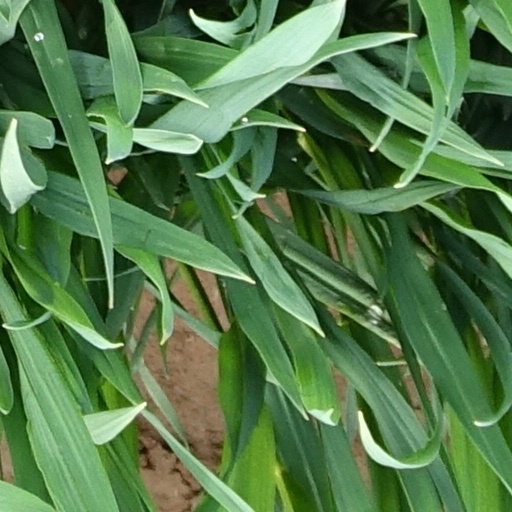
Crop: wheat